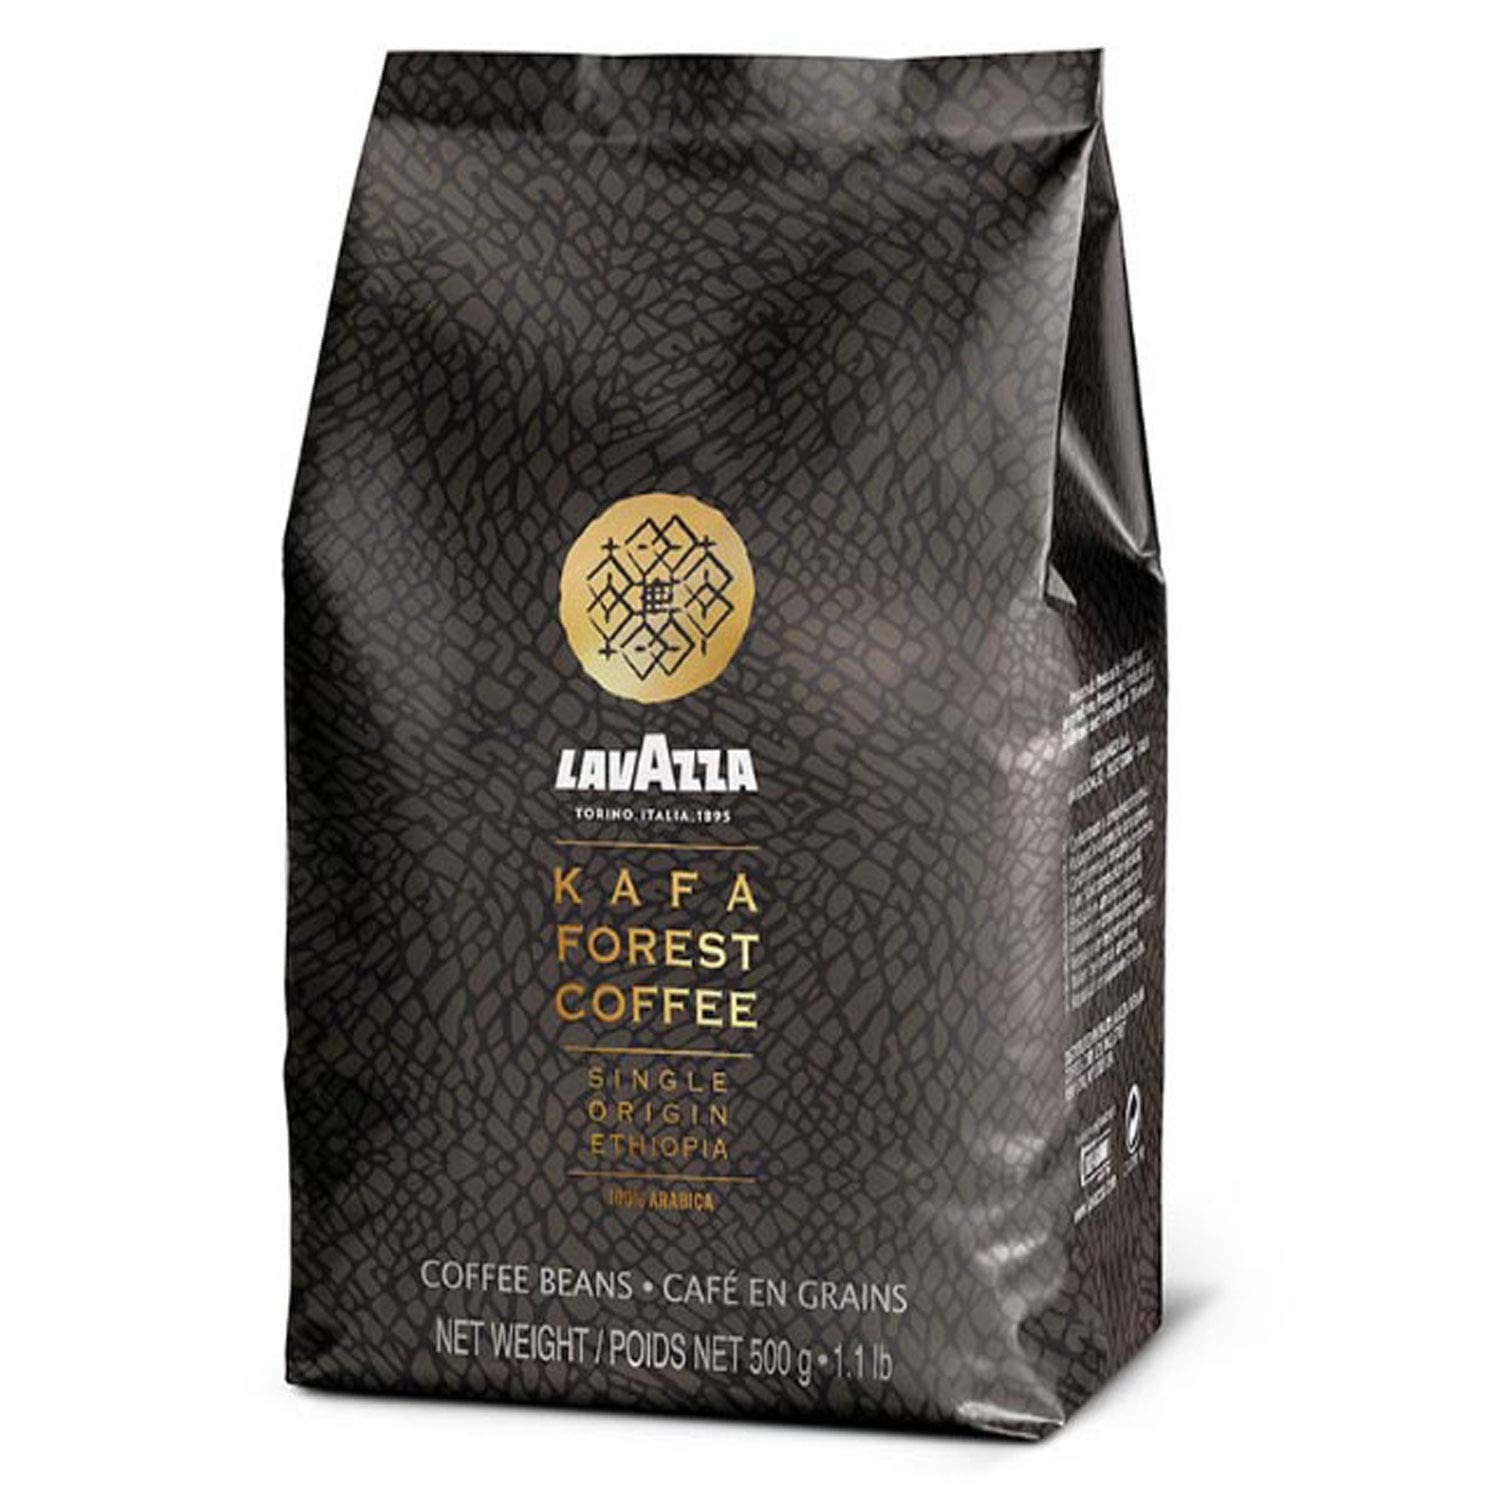
Item Name: Lavazza Kafa Forest Coffee Whole Beans, Single Origin Ethiopia, 100% Arabica 1.1 Pound Bag (Pack of 1)
Value: 17.64
Unit: Ounce

Price: 30.77